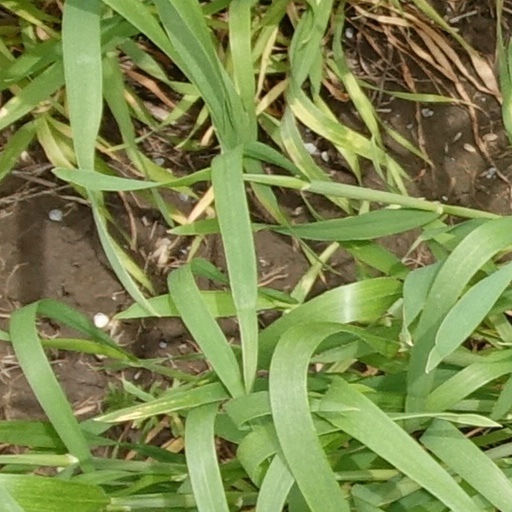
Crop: wheat